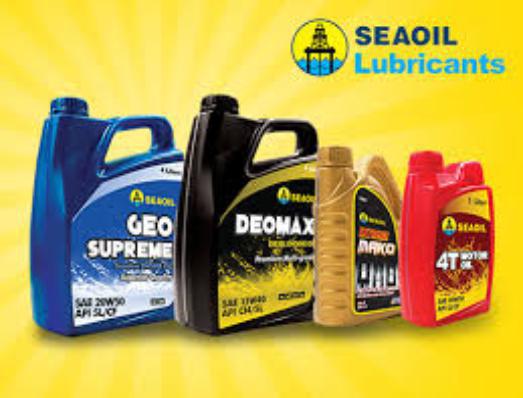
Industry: Transportation